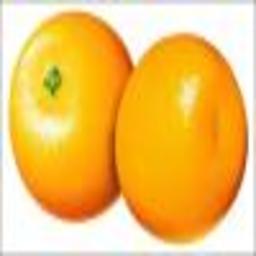
Label: Orange